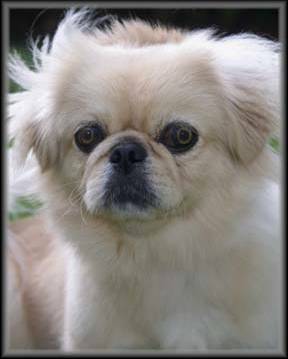
Label: dog